Vincetoxicum nigrum

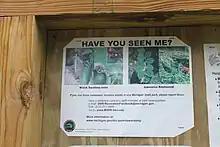
Black swallow-wort and Japanese knotweed invasive species advisory sign in Lake Allen, Cambridge Township, Michigan

The first sighting of "Vincetoxicum nigrum" in North America was recorded in Ipswich, Massachusetts, in 1854. In 1864, a plant collector recorded that it was "escaping from the botanical garden where it is a weed promising to be naturalized". "Vincetoxicum nigrum" escaped from a garden in the Cambridge area of Massachusetts and naturalized in the surrounding states and is still spreading today. Massachusetts and New York classify the plant as an invasive species. Beyond the northeastern US, the plant has been reported in Wisconsin and California.